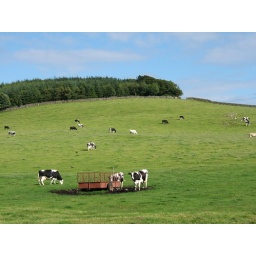
cows; cows in a field